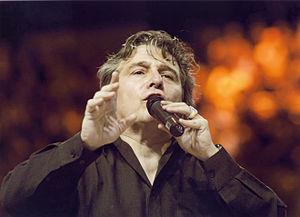
Michel Rouquette entraîneur national de trampoline (France)
Michel Rouquette, né le 9 novembre 1946 à Paris 14ᵉ, est un éducateur et un animateur sportif français qui se distingue particulièrement dans le domaine du haut-niveau du trampoline et des disciplines acrobatiques.